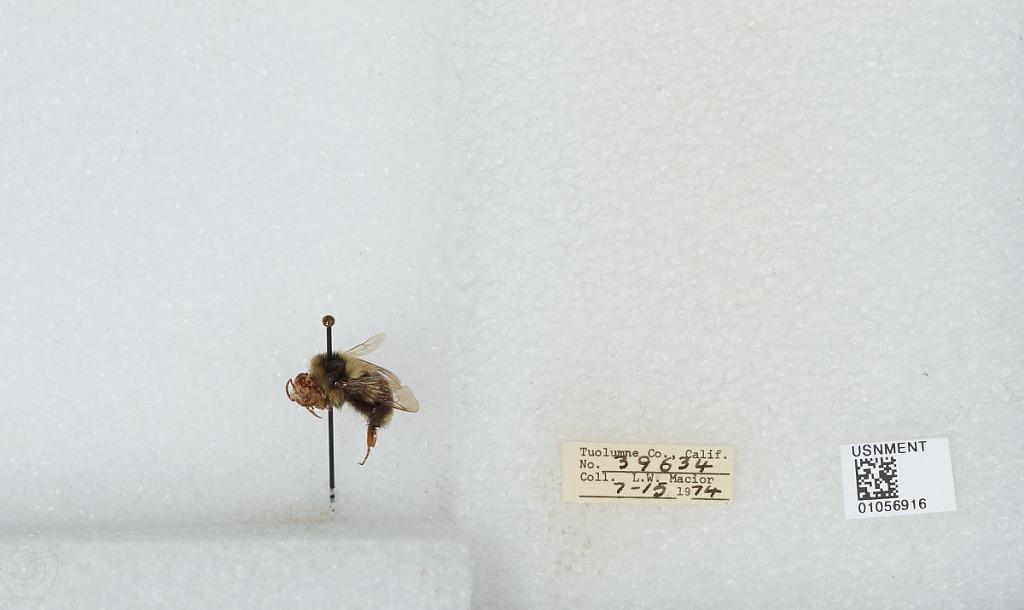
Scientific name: Bombus bifarius nearcticus
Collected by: L. Macior
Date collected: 1974-7-15
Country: United States
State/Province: California
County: Tuolumne
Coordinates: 38.02, -119.93